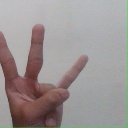
अक्षर: क्ष